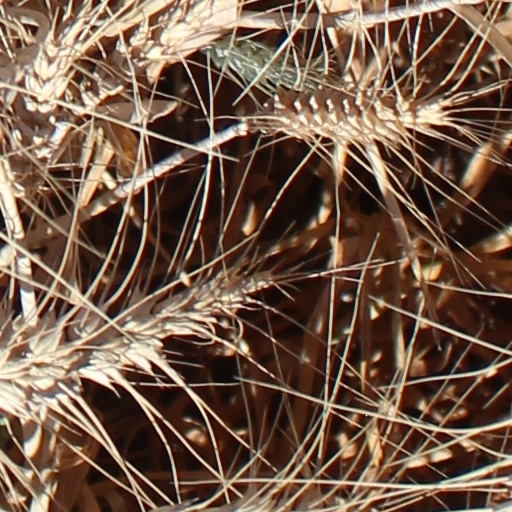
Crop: wheat